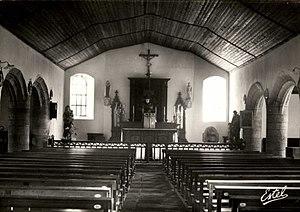
St-Cry (Interieure de l'Eglise)
La chapelle Saint-Cry est un édifice religieux située sur la commune de Nivillac, dans le département du Morbihan, dans la région Bretagne, en France.